Lusitanian Wars

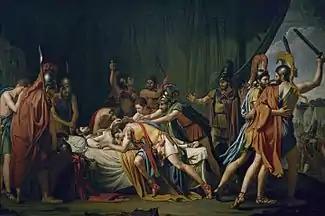
José de Madrazo's painting of the death of Viriatus

In 140 BC, Gnaeus Servilius Caepio succeeded Maximus and wrote to Rome complaining of the treaty made with Viriathus, saying it was unworthy of the dignity of the Roman people. The Senate first permitted Caepio only to fight Viriathus secretly before deciding to break the treaty and declare war against Viriathus. Caepio took the town of Arsa and won a battle over Viriathus, who fled in Carpetania. Although Viriathus escaped, Caepio turned against the Vettones and Gallaeci, destroying their fields.